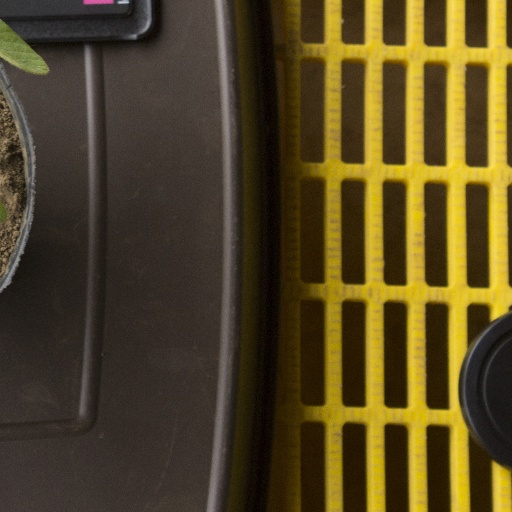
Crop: soybean